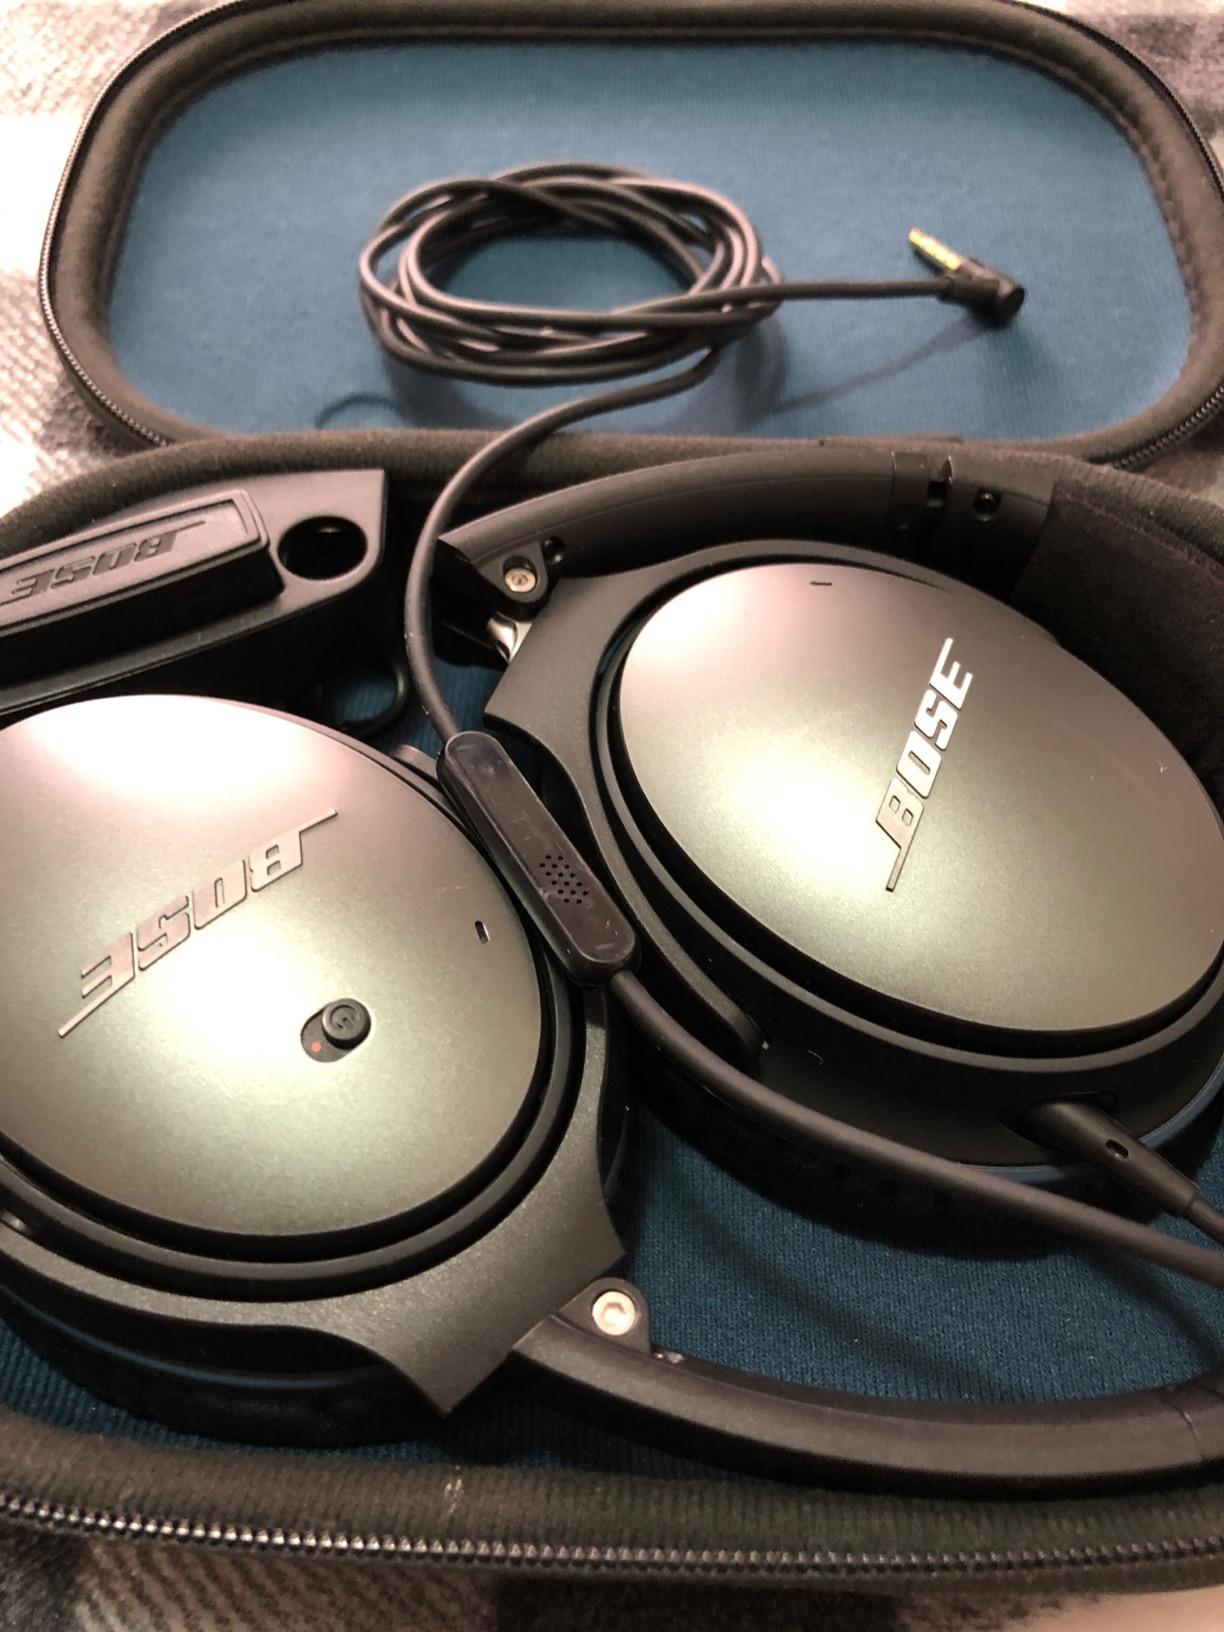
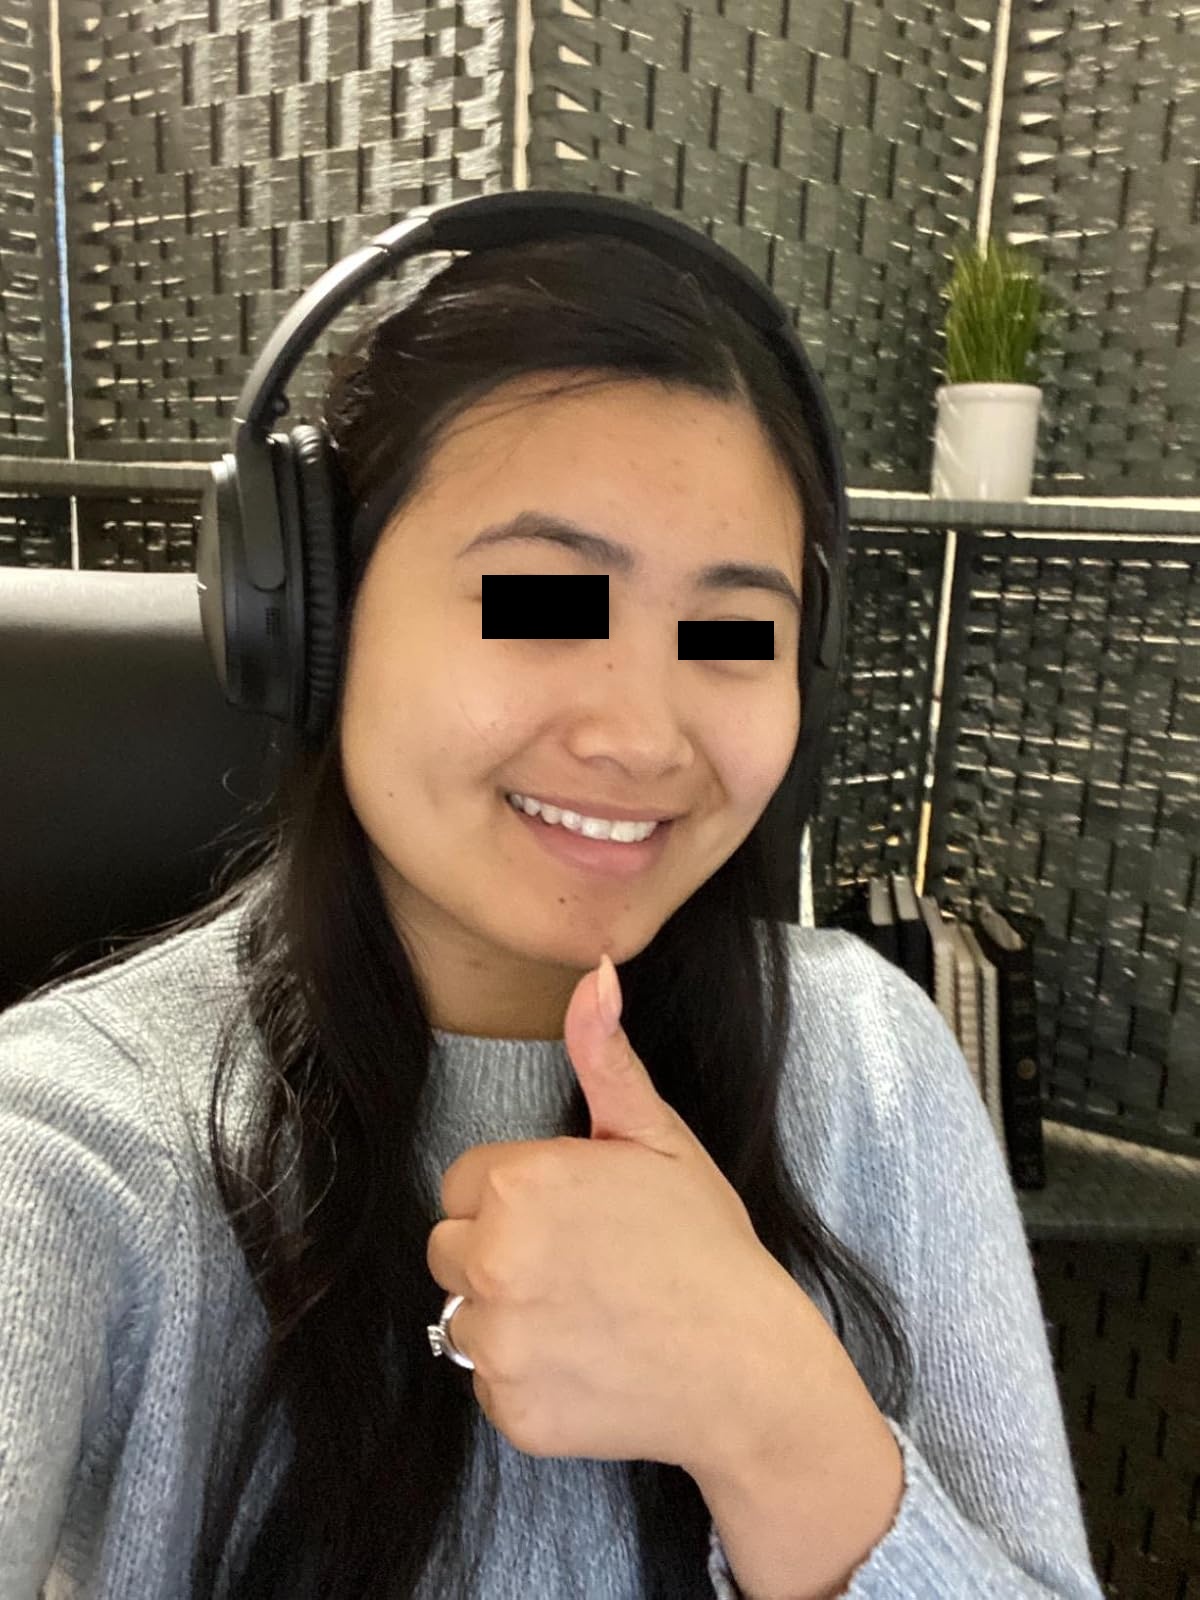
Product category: headphones
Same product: no